Laukontori

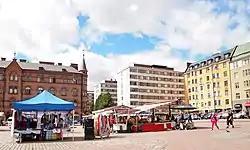
View on the Laukontori square in 2013

Laukontori (or the Laukko Square, also known as "Alaranta") is a market square in the southern part of the city center of Tampere, Finland, on the shores of Lake Pyhäjärvi. It is located just a few hundred meters from Tampere Central Square. Square's beach serves as a harbor for cruise ships to the Viikinsaari island and the city of Hämeenlinna in the summer.